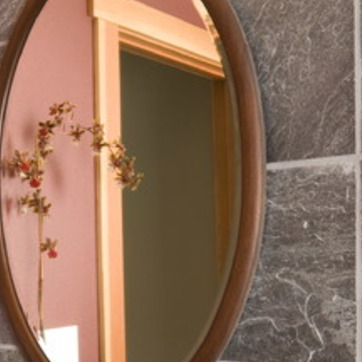
Material: mirror